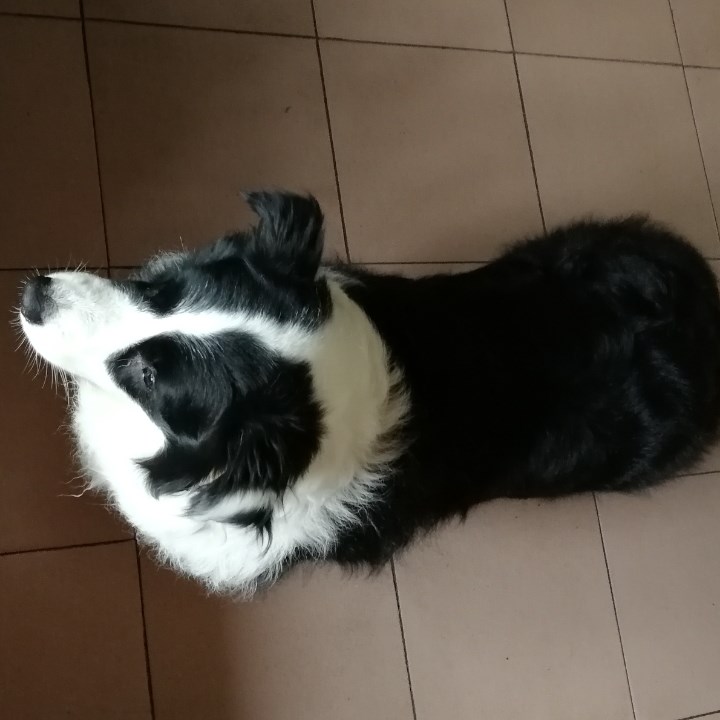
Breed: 2594-n000109-Border_collie